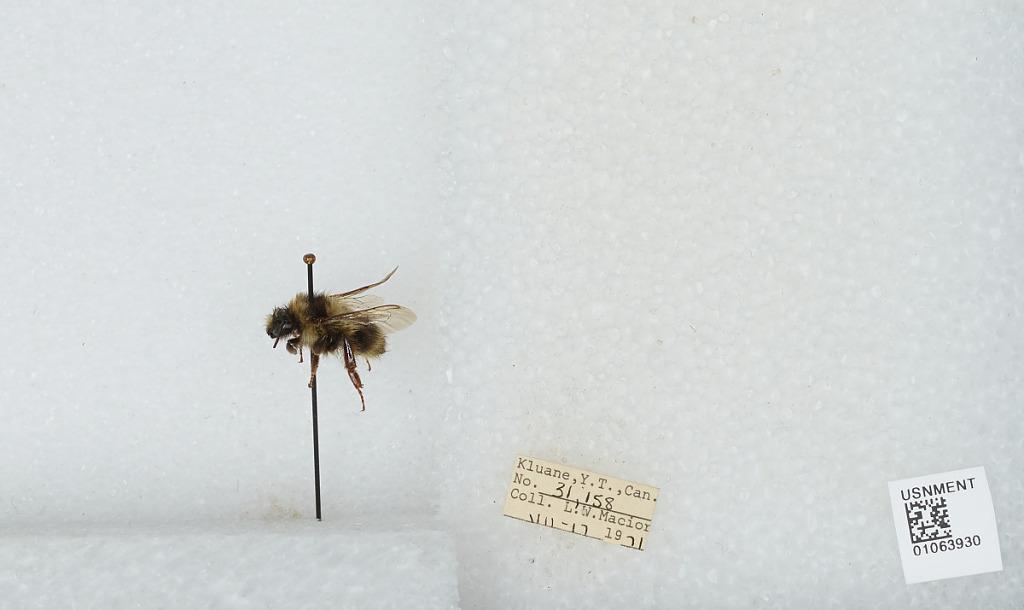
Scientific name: Bombus bifarius nearcticus
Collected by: L. Macior
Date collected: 1971-7-17
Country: Canada
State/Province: Yukon Territory
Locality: Kluane
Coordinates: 60.75, -139.5